A Nightmare on Elm Street

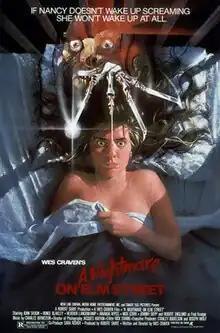
Theatrical release poster

A Nightmare on Elm Street is a 1984 American supernatural slasher film written and directed by Wes Craven and produced by Robert Shaye. It is the first installment in the "A Nightmare on Elm Street" franchise and stars Heather Langenkamp, John Saxon, Ronee Blakley, Robert Englund as Freddy Krueger, and Johnny Depp in his film debut. The film's plot concerns a group of teenagers who are targeted by Krueger, an undead child killer who murders teenagers through their dreams, as retribution against their parents who burned him alive.